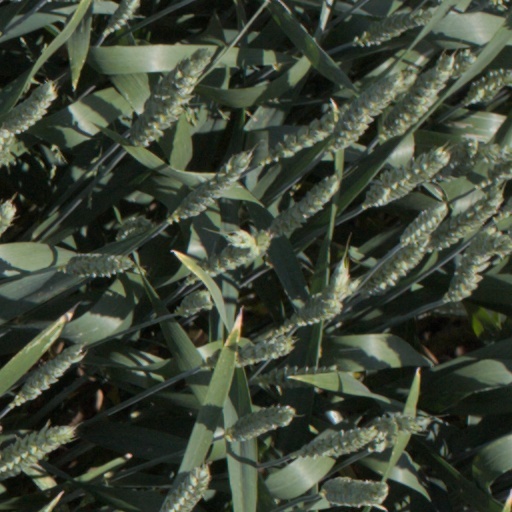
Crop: wheat